1990 Giro d'Italia

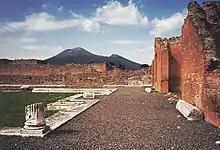
A volcano in the distance.

The route for the 1990 edition of the Giro d'Italia was revealed to the public on television by head organizer Vincenzo Torriani on 16 December 1989 in Milan. In order to avoid overlap with the World Cup held in Italy, the race was moved forward a week and two stages were removed. It contained three time trial events, all of which were individual. There were eleven stages containing categorized climbs, of which four had summit finishes: stage 3, to Mount Vesuvius; stage 7, to Vallombrosa; stage 16, to Passo Pordoi; and stage 17, to Aprica. Another stage with a mountain-top finish was stage 19, which consisted of a climbing time trial to Sacro Monte di Varese. In total, there were 35 categorized climbs across 13 stages and made for of climbing, less than the previous year. The organizers chose to not include any rest days. When compared to the previous year's race, the race was 336 km longer, contained the same amount of rest days, and one less individual time trial. In addition, this race contained the same number of half stages, one, as the year before. The event traveled into the neighboring Austria when the race reached the Dolomites, specifically into Klagenfurt.